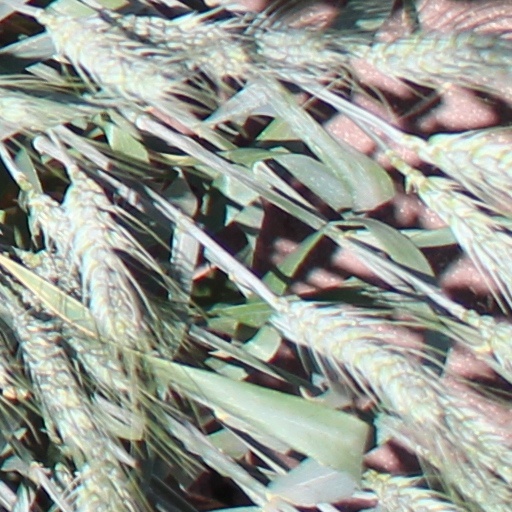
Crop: wheat